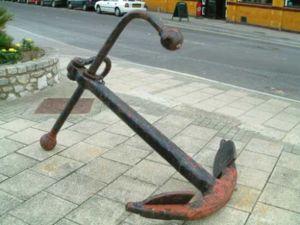
Quelle que soit sa taille, un bateau est toujours constitué de plusieurs éléments de base. On trouve un flotteur constitué principalement de la coque et éventuellement d'un pont la recouvrant. Il dispose d'un système propulsif et souvent d'un système directionnel. Suivant l'utilisation du bateau, on trouve ensuite divers locaux, espaces, machines et équipements lui permettant d'assurer sa fonction.
Un bateau est une construction humaine capable de flotter sur l'eau et de s'y déplacer, dirigé par ses occupants. Il répond aux besoins du transport maritime ou fluvial, et permet diverses activités telles que le transport de personnes ou de marchandises, la guerre sur mer, la pêche, la plaisance, ou d'autres services tels que la sécurité des autres bateaux.